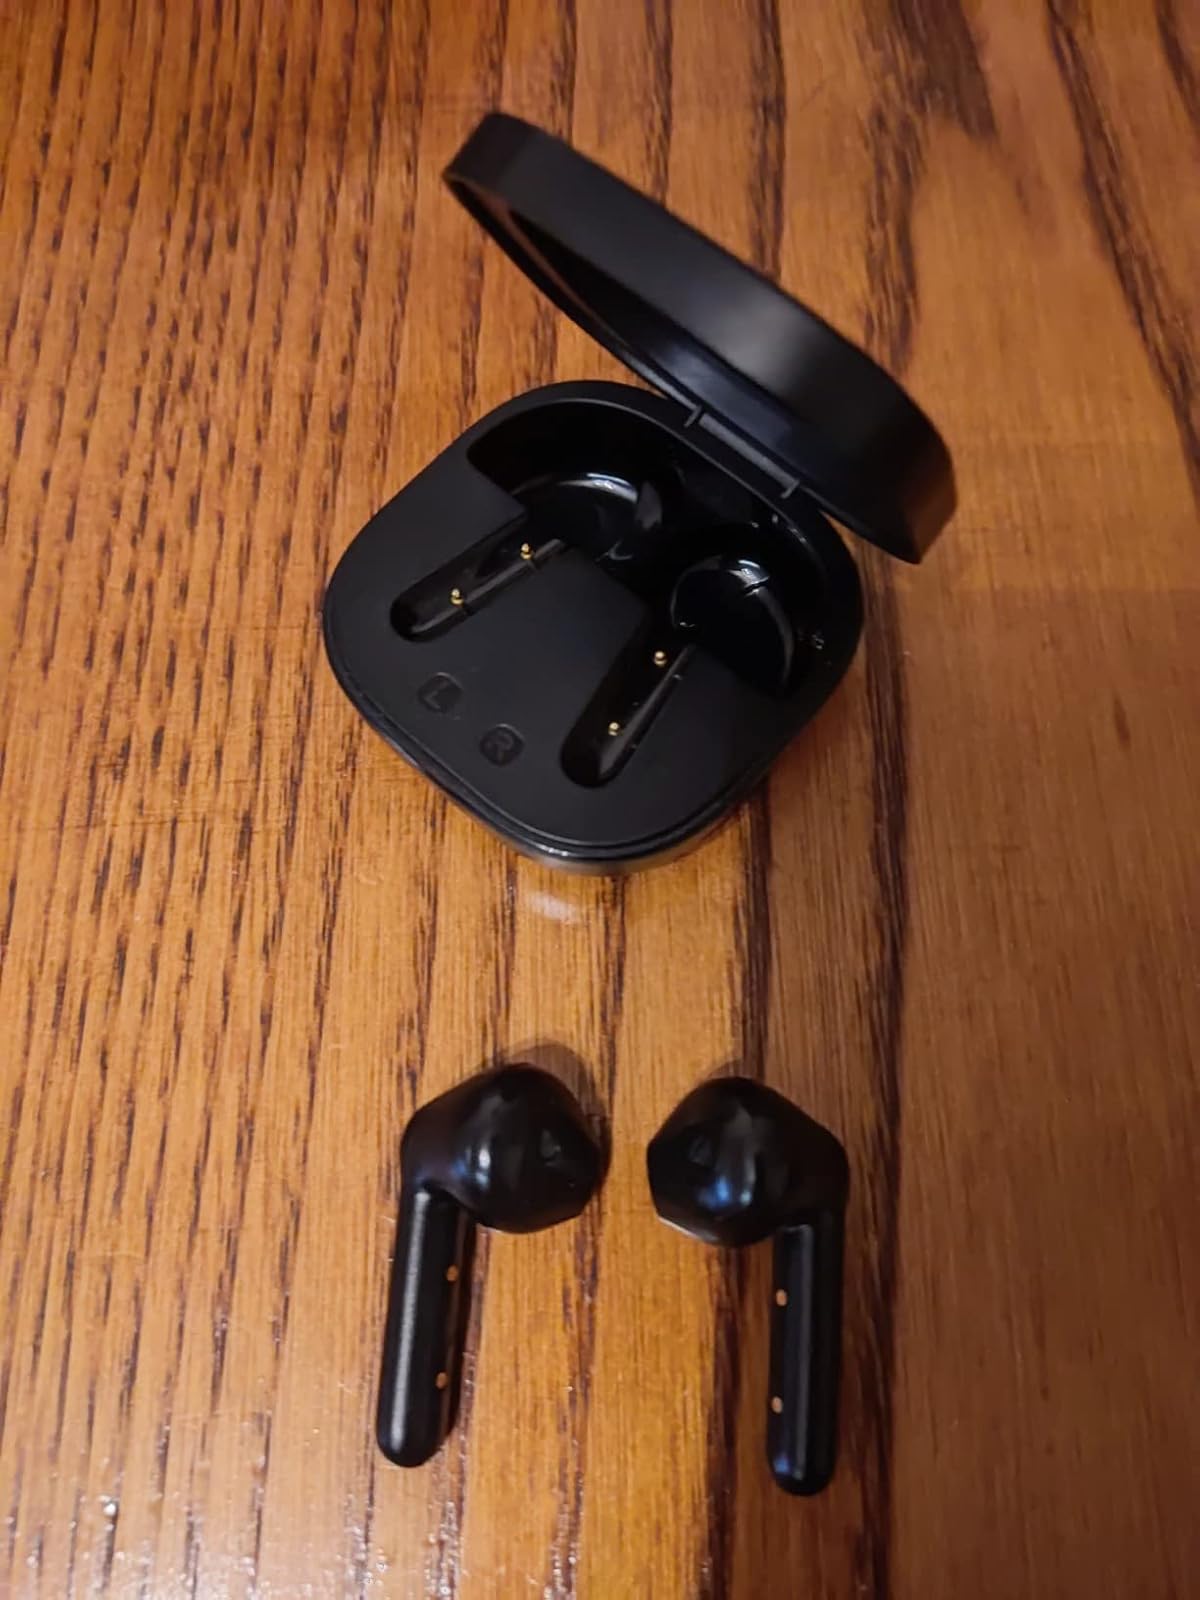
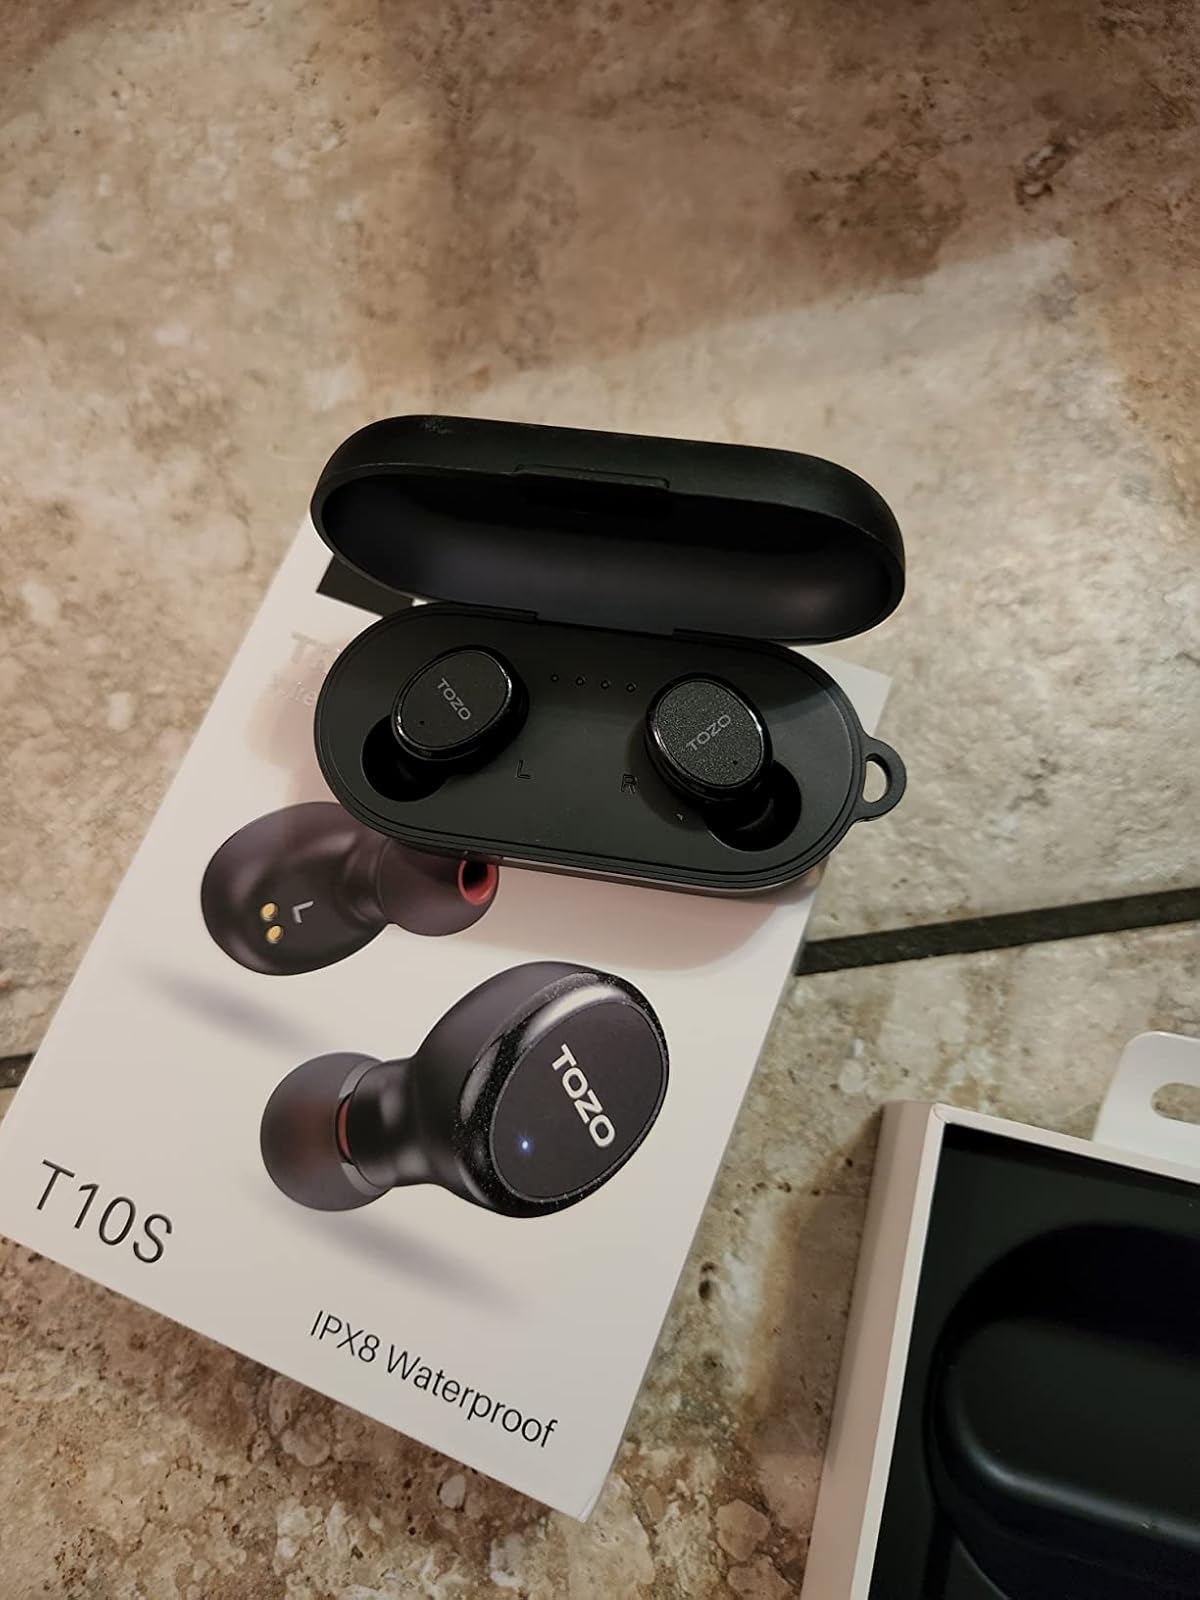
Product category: earbuds
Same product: no